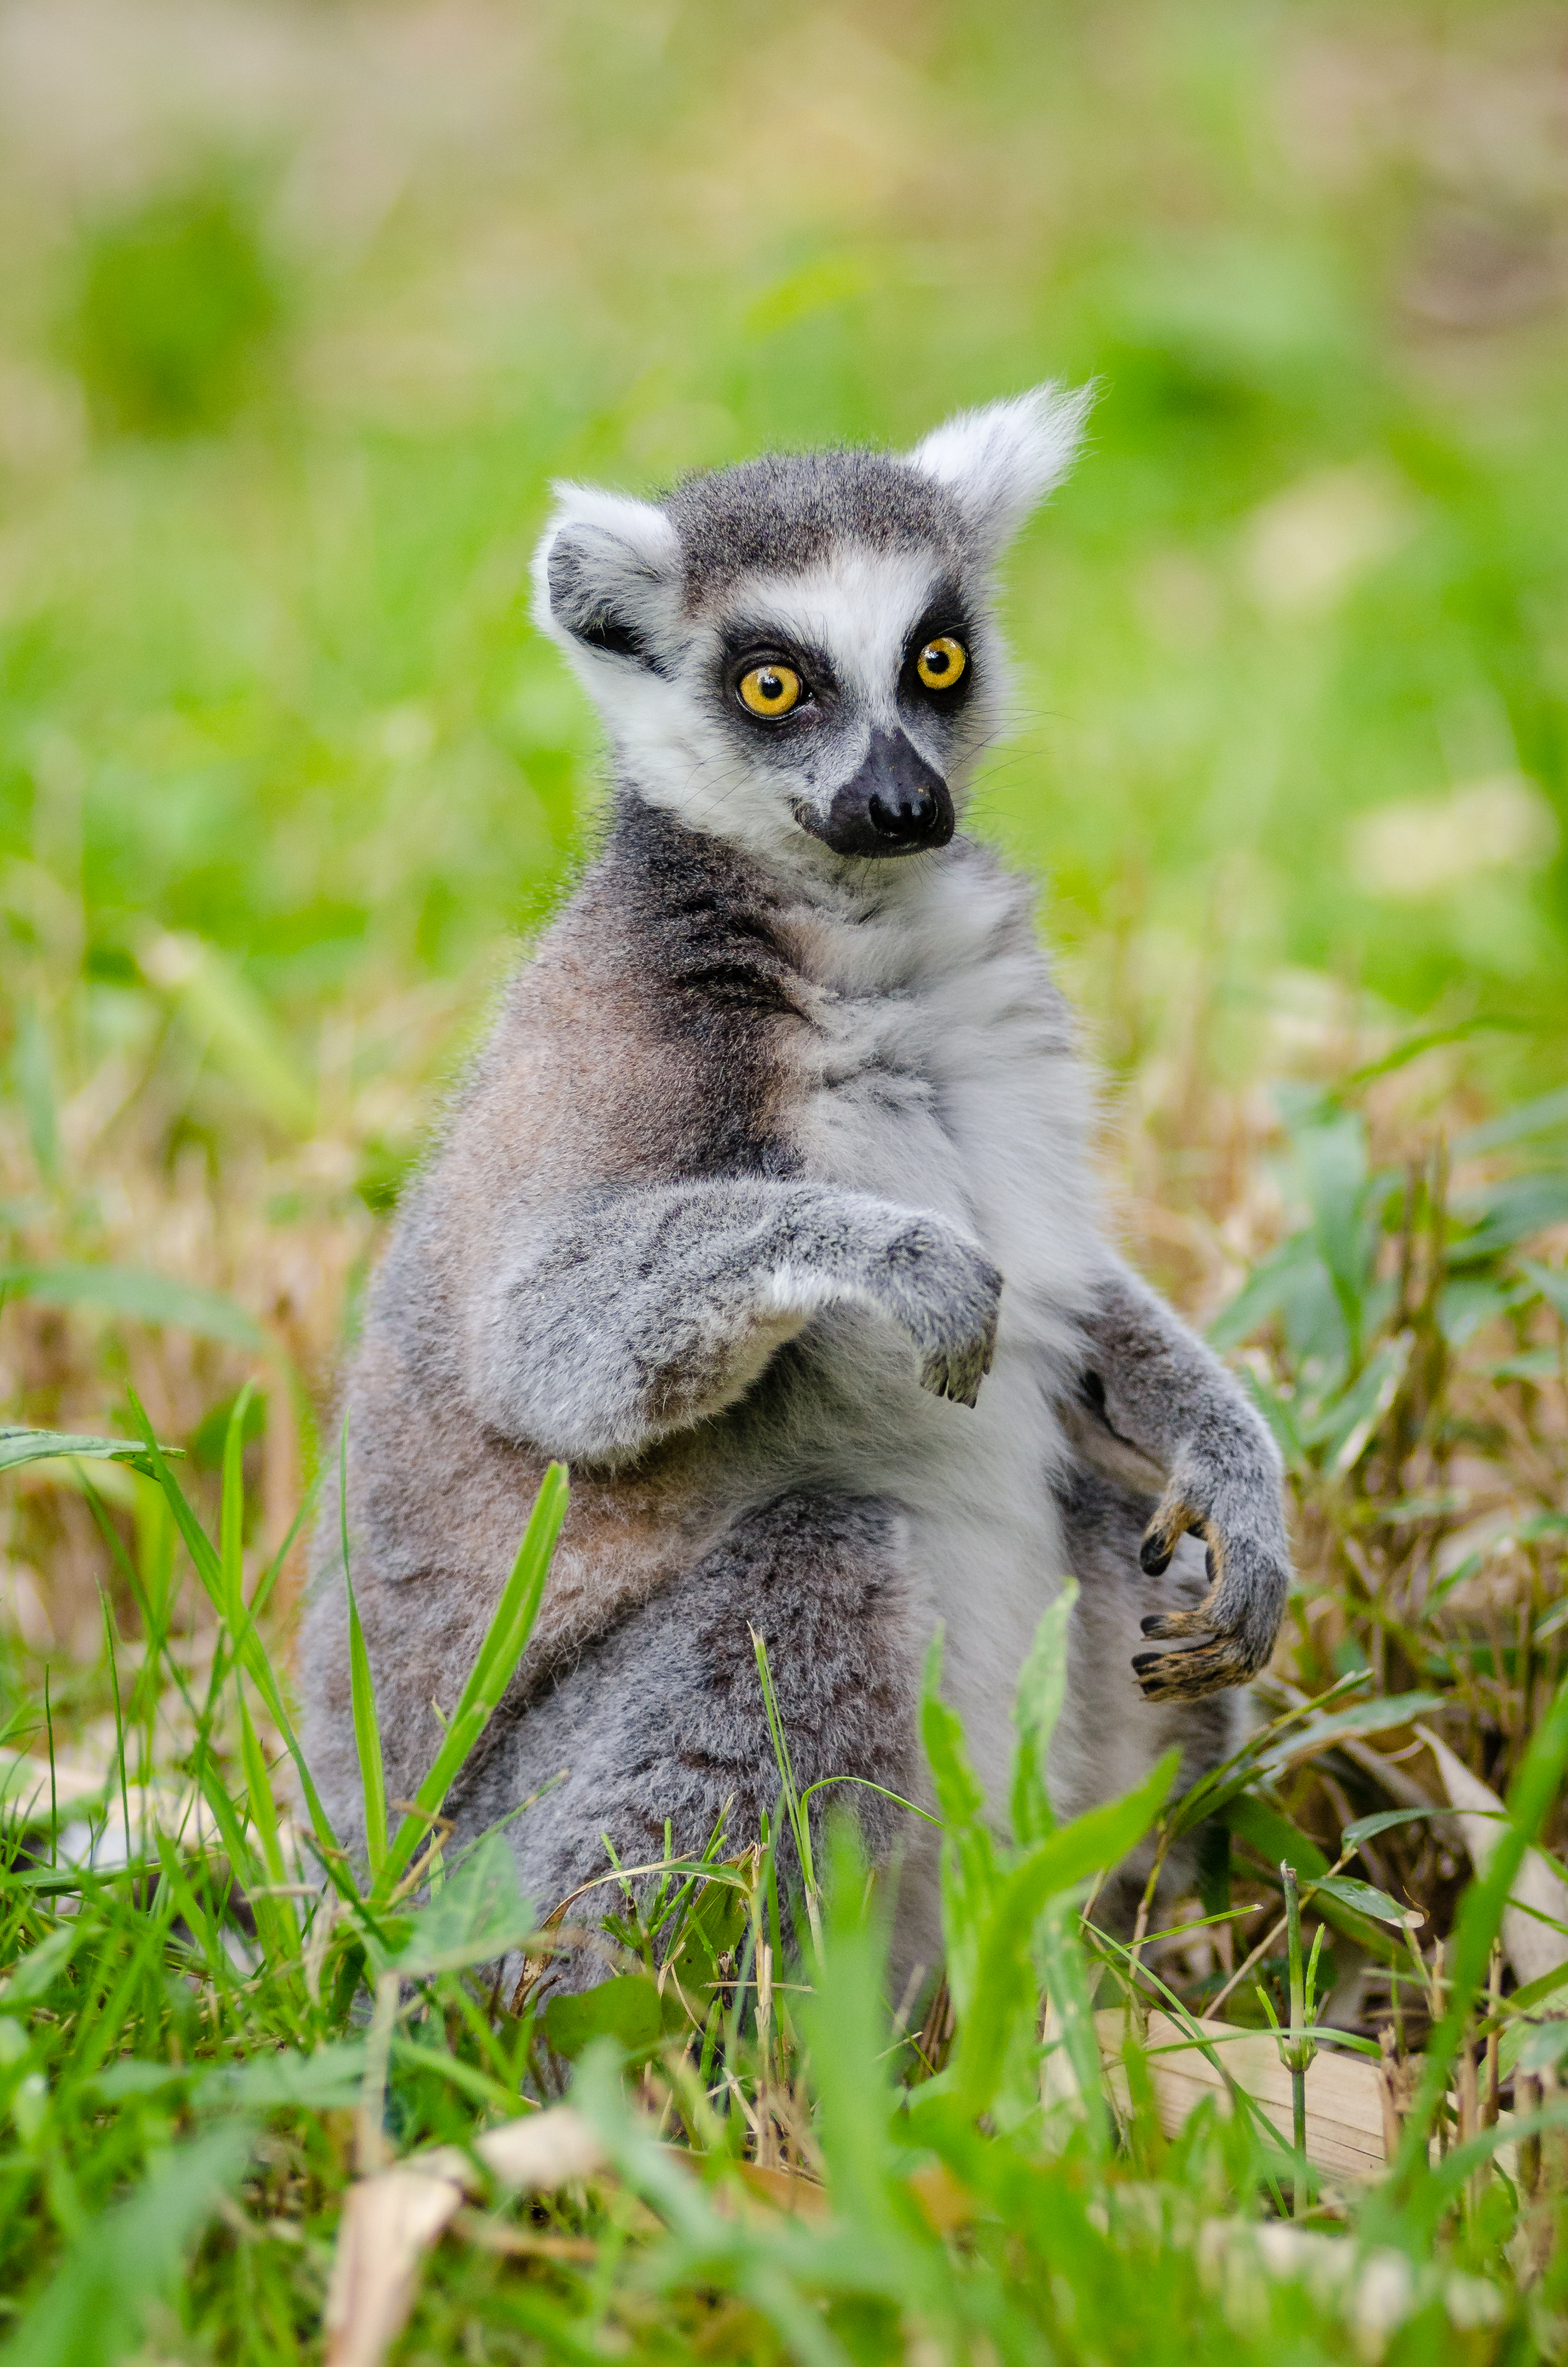
animal, wildlife, zoo, mammal, fauna, primate, madagascar, vertebrate, lemur, marsupial